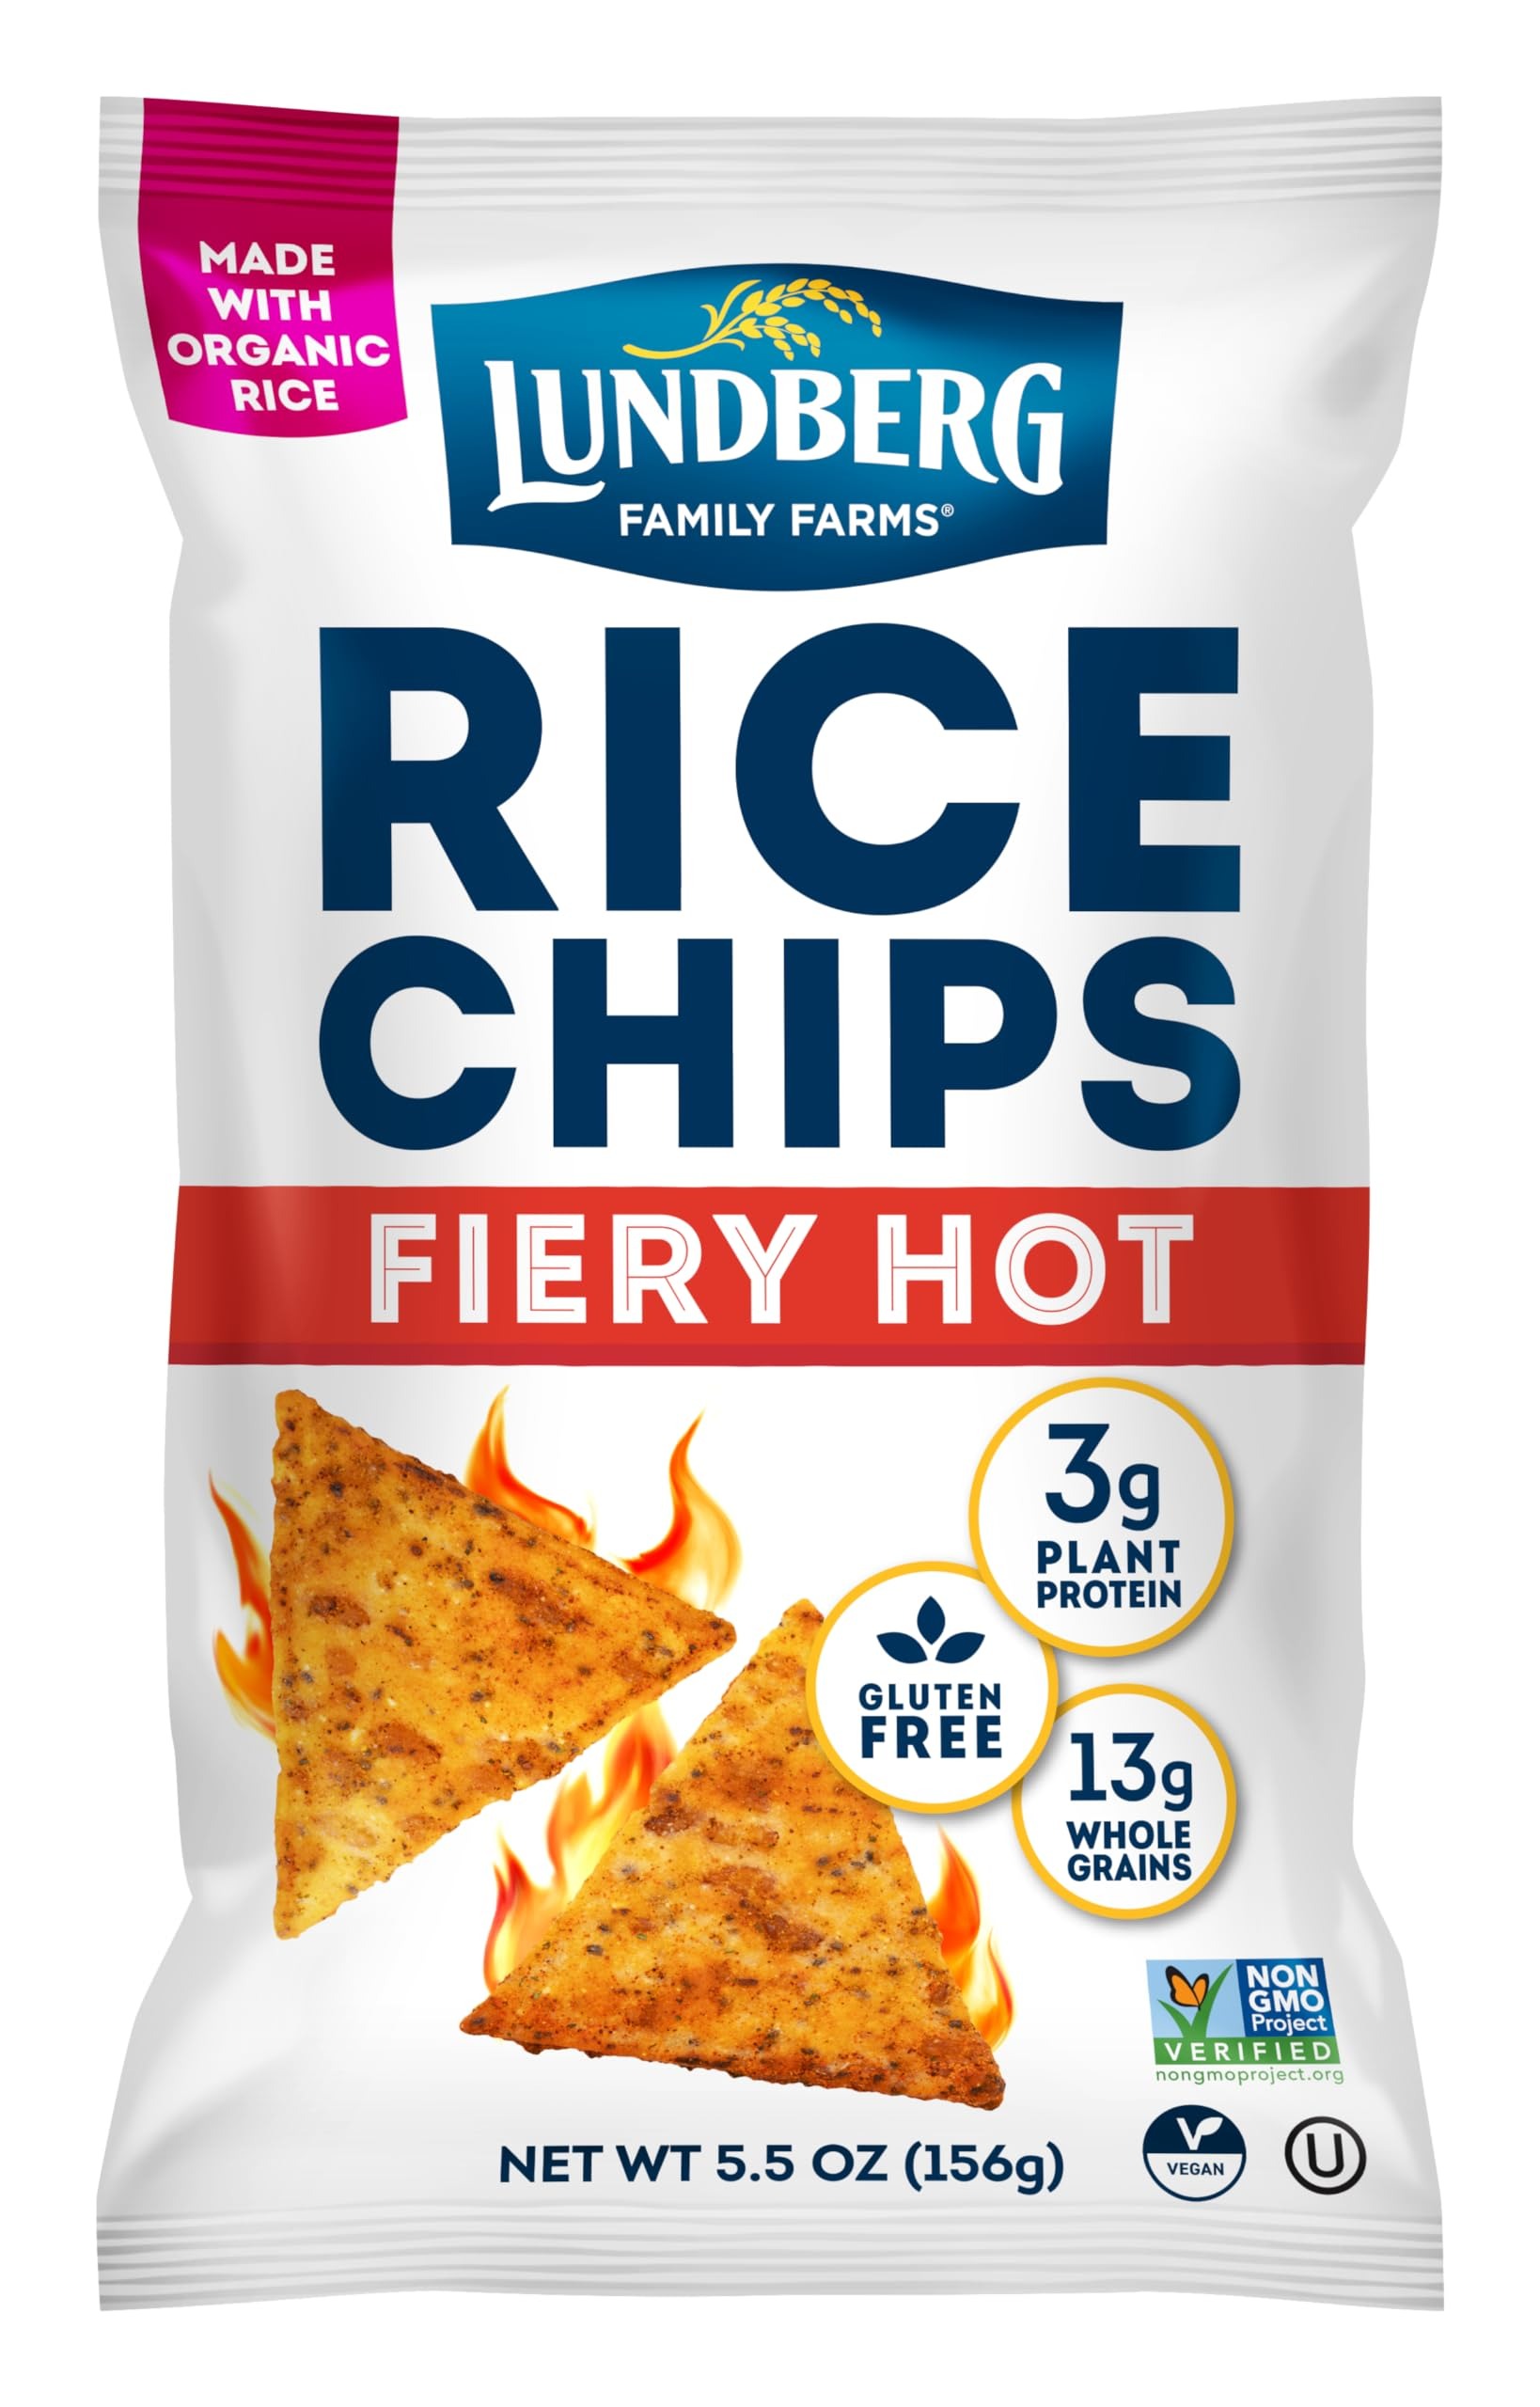
Item Name: Lundberg Rice Chips, Fiery Hot, 5.5oz, Gluten-Free, Kosher, Non-GMO Verified, Whole Grain Brown Rice
Bullet Point 1: 3g plant protein & 2g fiber per serving
Bullet Point 2: Organic chia + plant power from navy beans and pea protein
Bullet Point 3: 13g+ of whole grains per serving
Bullet Point 4: Made with California-grown organic brown rice!
Bullet Point 5: Dairy-free + vegan
Value: 5.5
Unit: Ounce

Price: 5.09